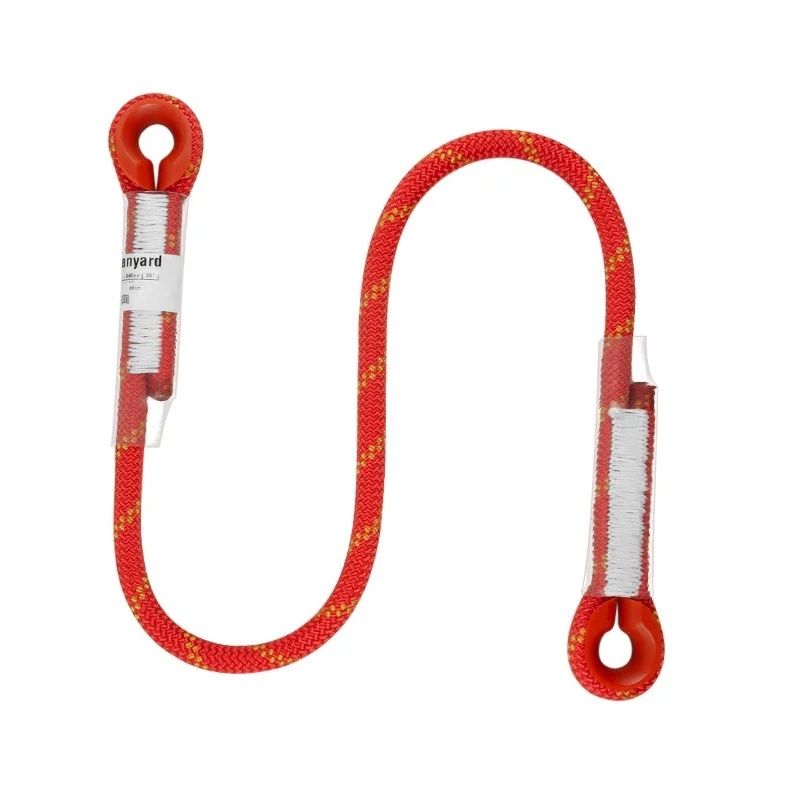
10.5mm Outdoor Climbing Double Lanyard | Static Rope Eye-to-Eye Pre-Sewn Loop Sling 20kN
SPECIFICATIONS Brand Name : NoEnName_Null Choice : yes Origin : Mainland China Type : Climbing Rope semi_Choice : yes Color: black orange Rope diameter: 10.5mm Strength: 20kN(2000KG) Multi-functional: working with a hand and chest ascender for climbing,expanding,caving,SRT and operating at height Friendly reminder： Please check and maintain your gear in order to avoid danger caused by misuse while working or playing at height.
Brand: Manio
Category: Sporting Goods > Outdoor Recreation > Climbing > Climbing Double Lanyards